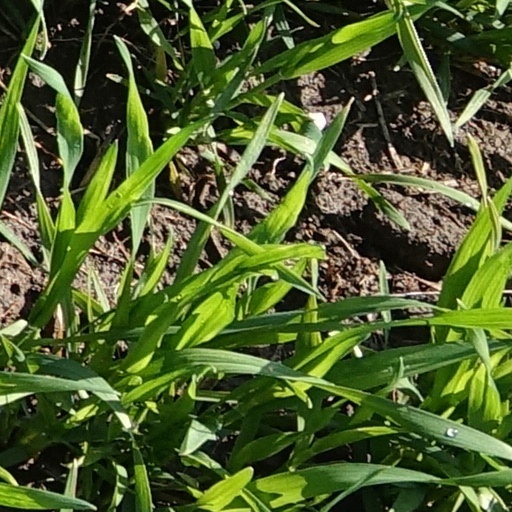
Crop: wheat